Chandeleur Islands

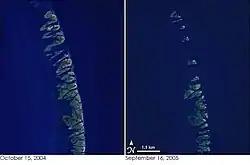
The left image is from 2004 and the right is after Hurricane Katrina, showing the reduction of the islands.

The Chandeleur Islands are a chain of uninhabited barrier islands approximately long, located in the Gulf of Mexico, marking the outer boundary of the Chandeleur Sound. They form the easternmost point of the state of Louisiana, United States and are a part of the Breton National Wildlife Refuge. They are an important migrating point for many birds on their way south, and are a prime marsh and forest wildlife area.